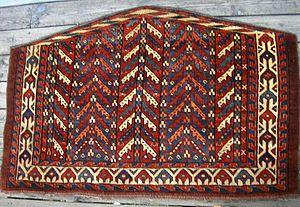
Un asmalyk est un type de textile utilisé dans les processions lors des mariages dans les tribus turkmènes. Les asmalyks peuvent être réalisés en point noué ou brodés, et comportent généralement cinq côtés, parfois sept. Les asmalyks de la tribu des Yomut sont les plus fréquents, suivis par ceux des Tekkés.